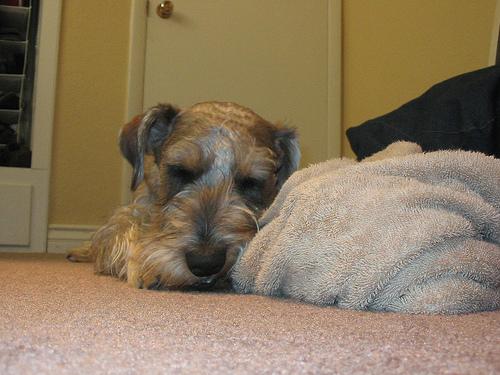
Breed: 220-n000053-standard_schnauzer